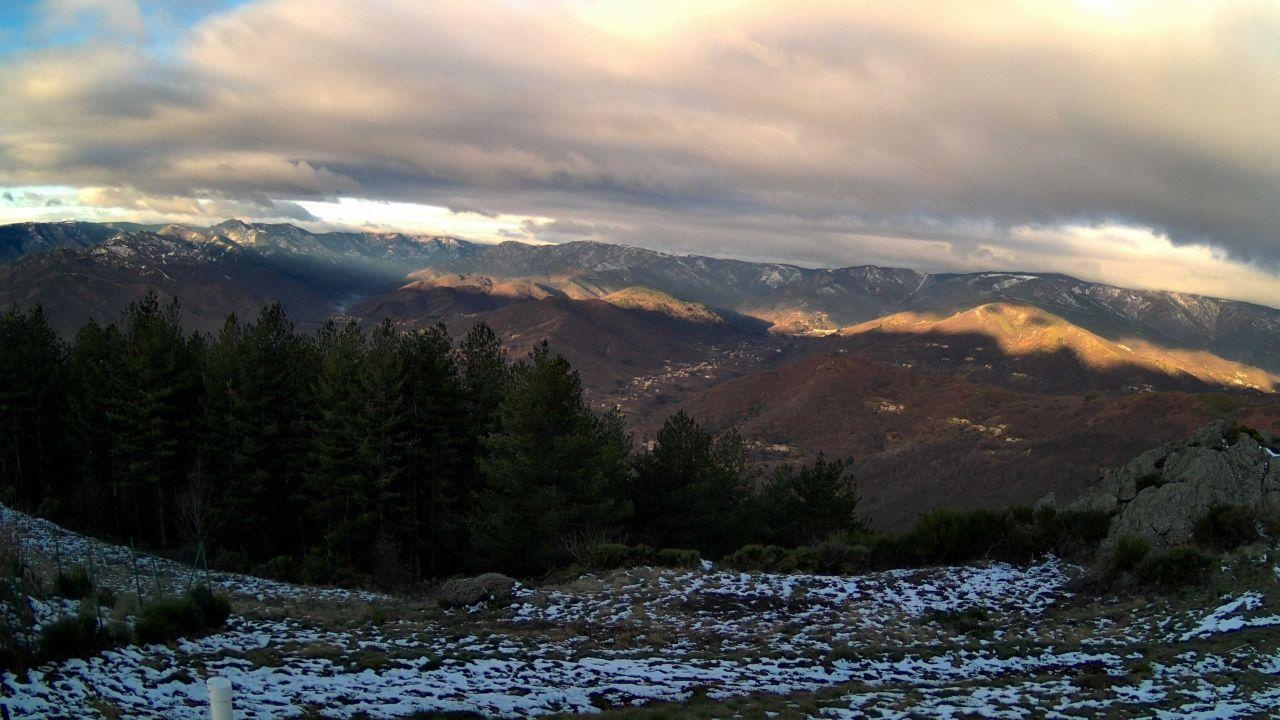
Fire: no
Smoke: yes